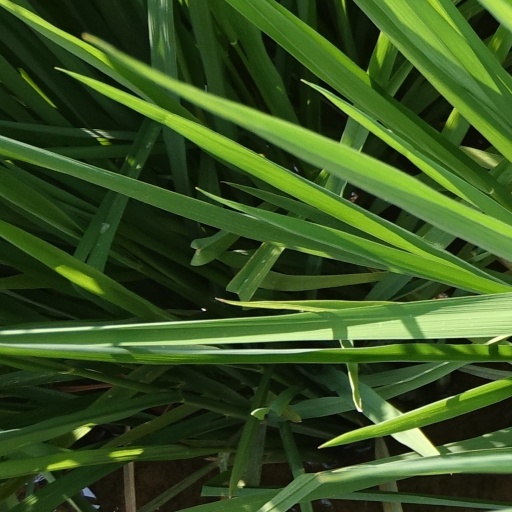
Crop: rice